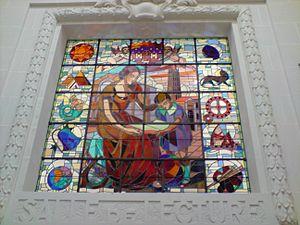
L'éducation de l'enfance par E. Bouillères
André Louis Jean Ferdinand Rapp est un maître verrier né le 11 avril 1903 à Louviers et mort le 30 septembre 1979 à Toulouse principalement actif dans cette région.